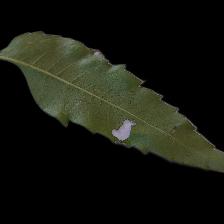
Plant: Neem